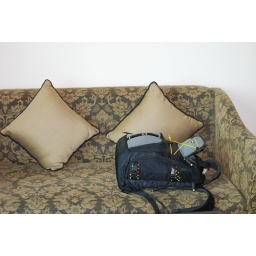
My laptop and camera backpack sitting on the couch in my room